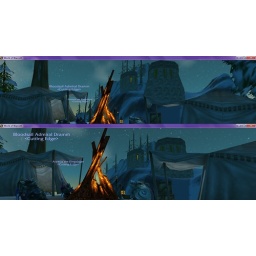
secret camping ground near top of IF mountain